Jaitapur

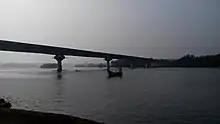

Jaitapur is located at . It has an average elevation of 80 metres. Jaitapur is on the Arabian Sea coast in Ratnagiri district in the southwestern part of Maharashtra, India.